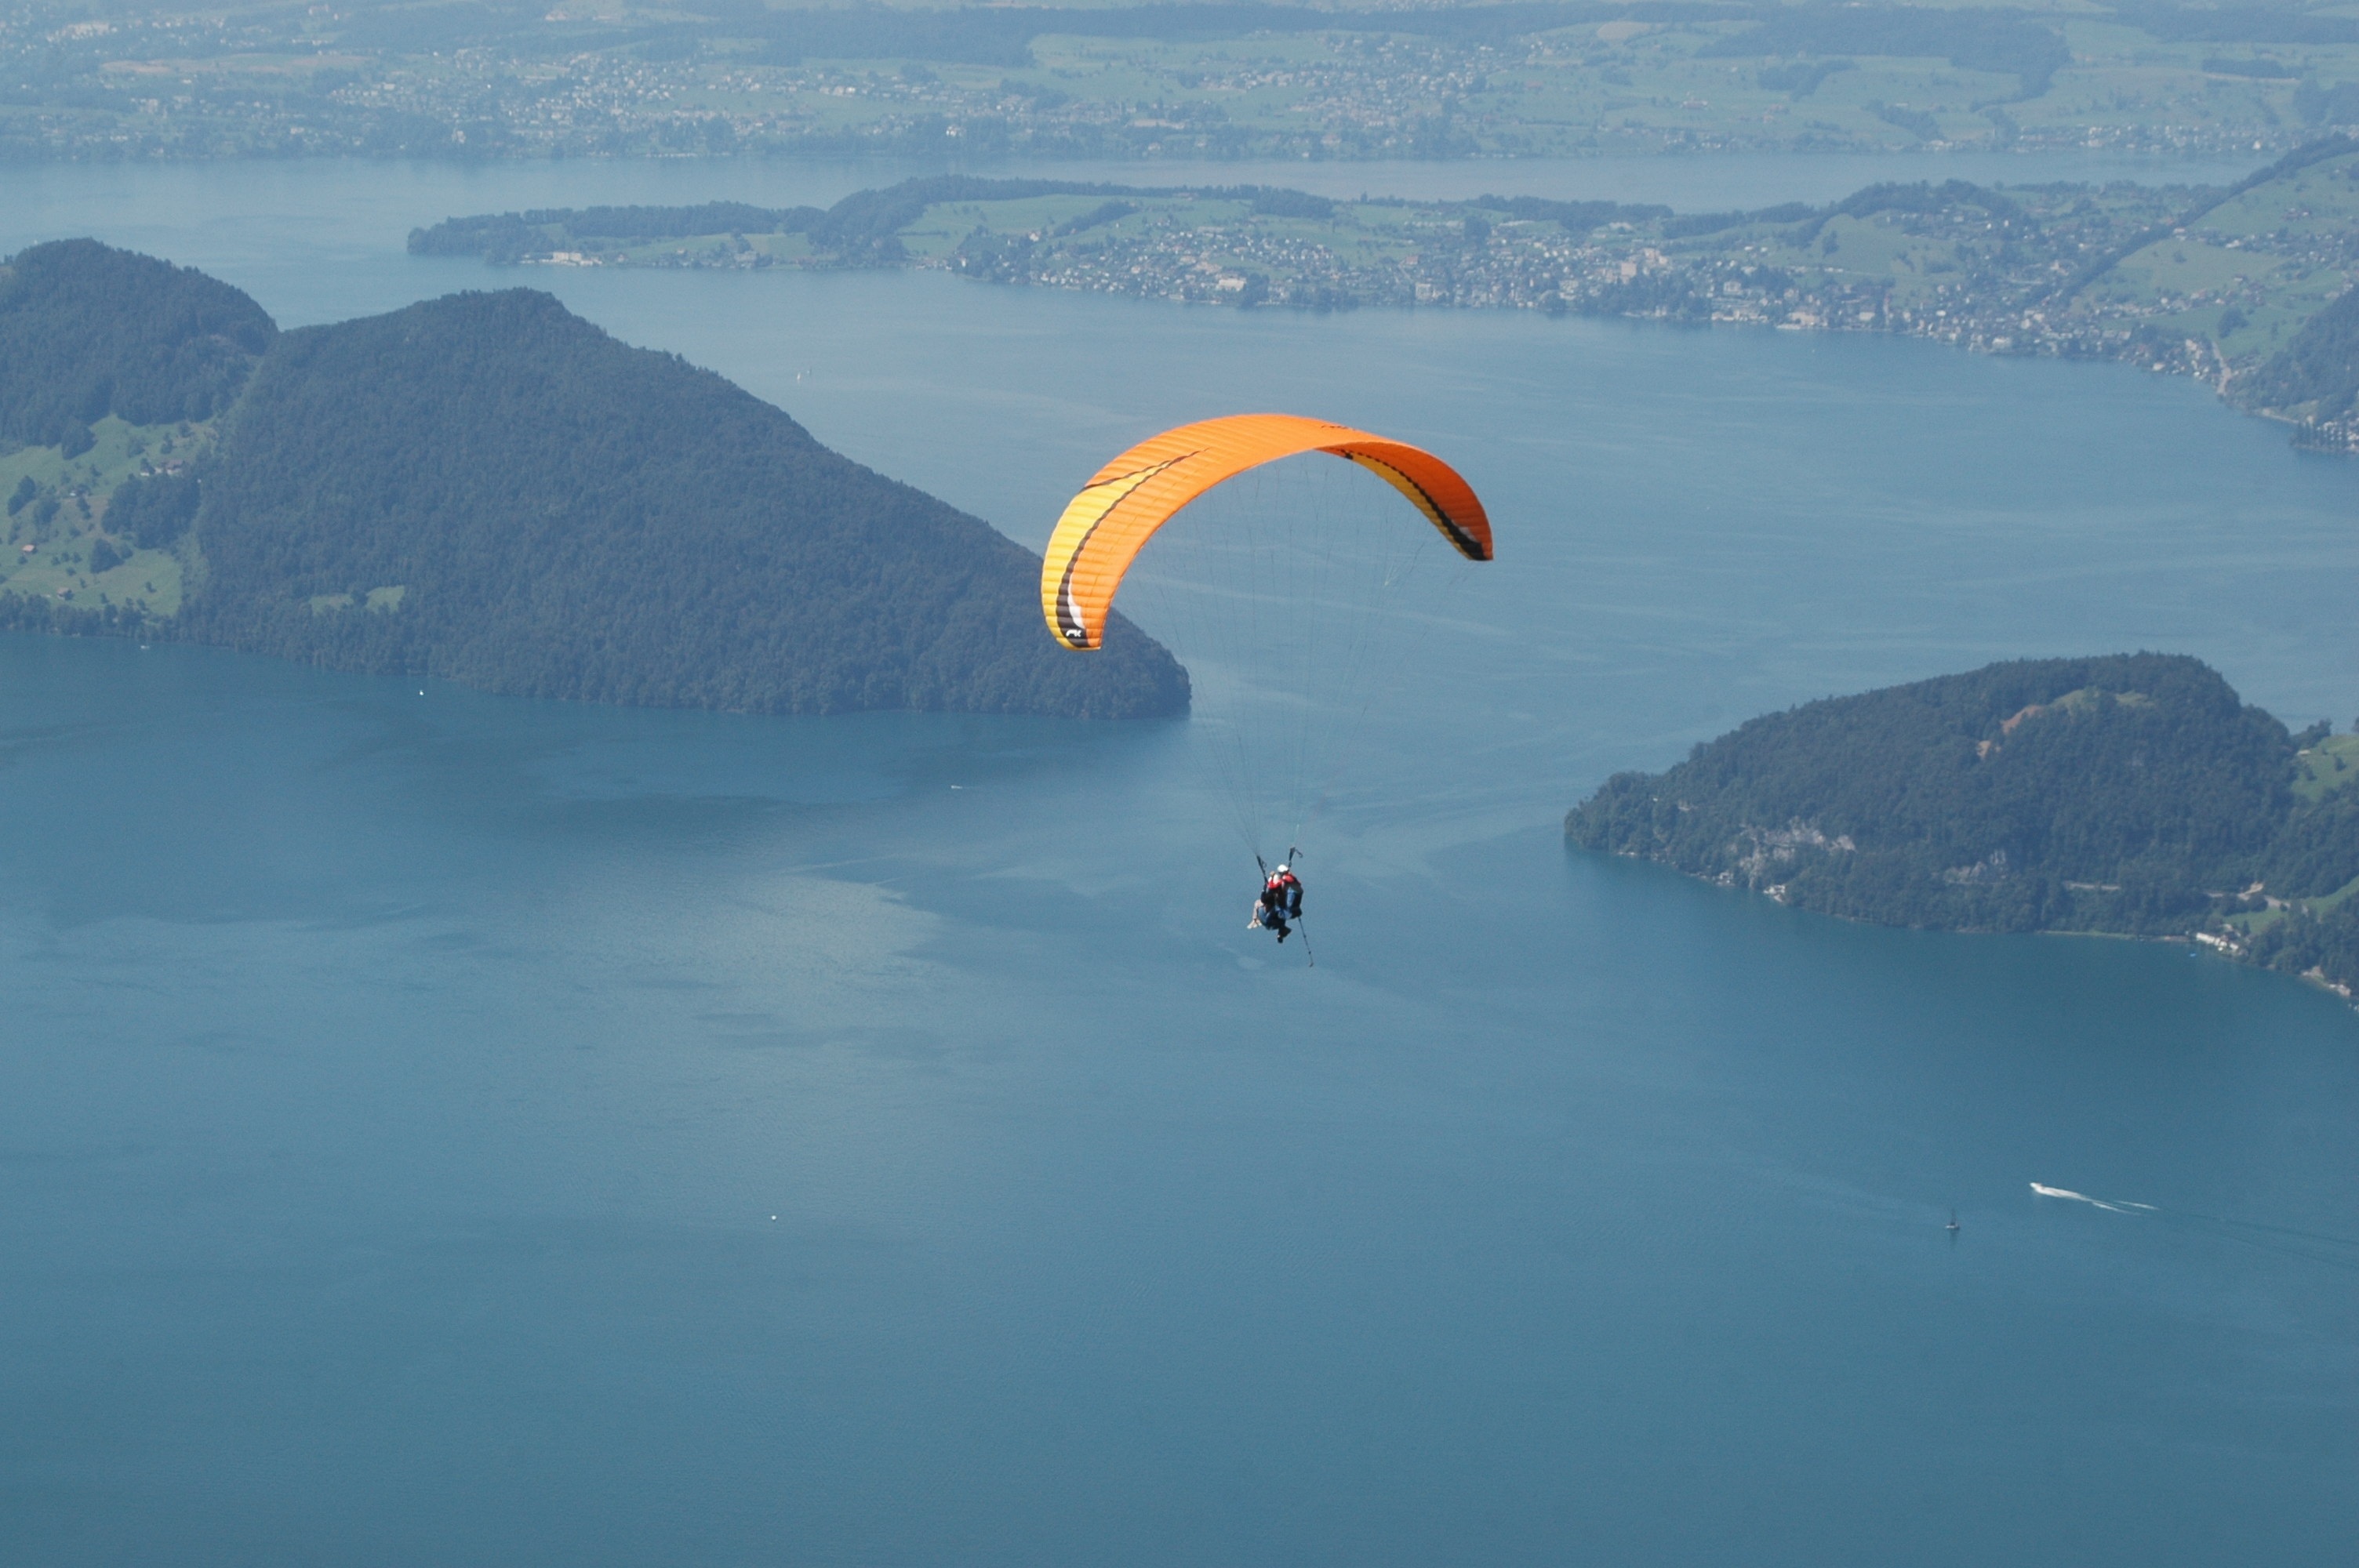
landscape, sport, lake, fly, flight, extreme sport, parachute, paragliding, sports, switzerland, parachuting, air sports, lake lucerne region, atmosphere of earth, windsports